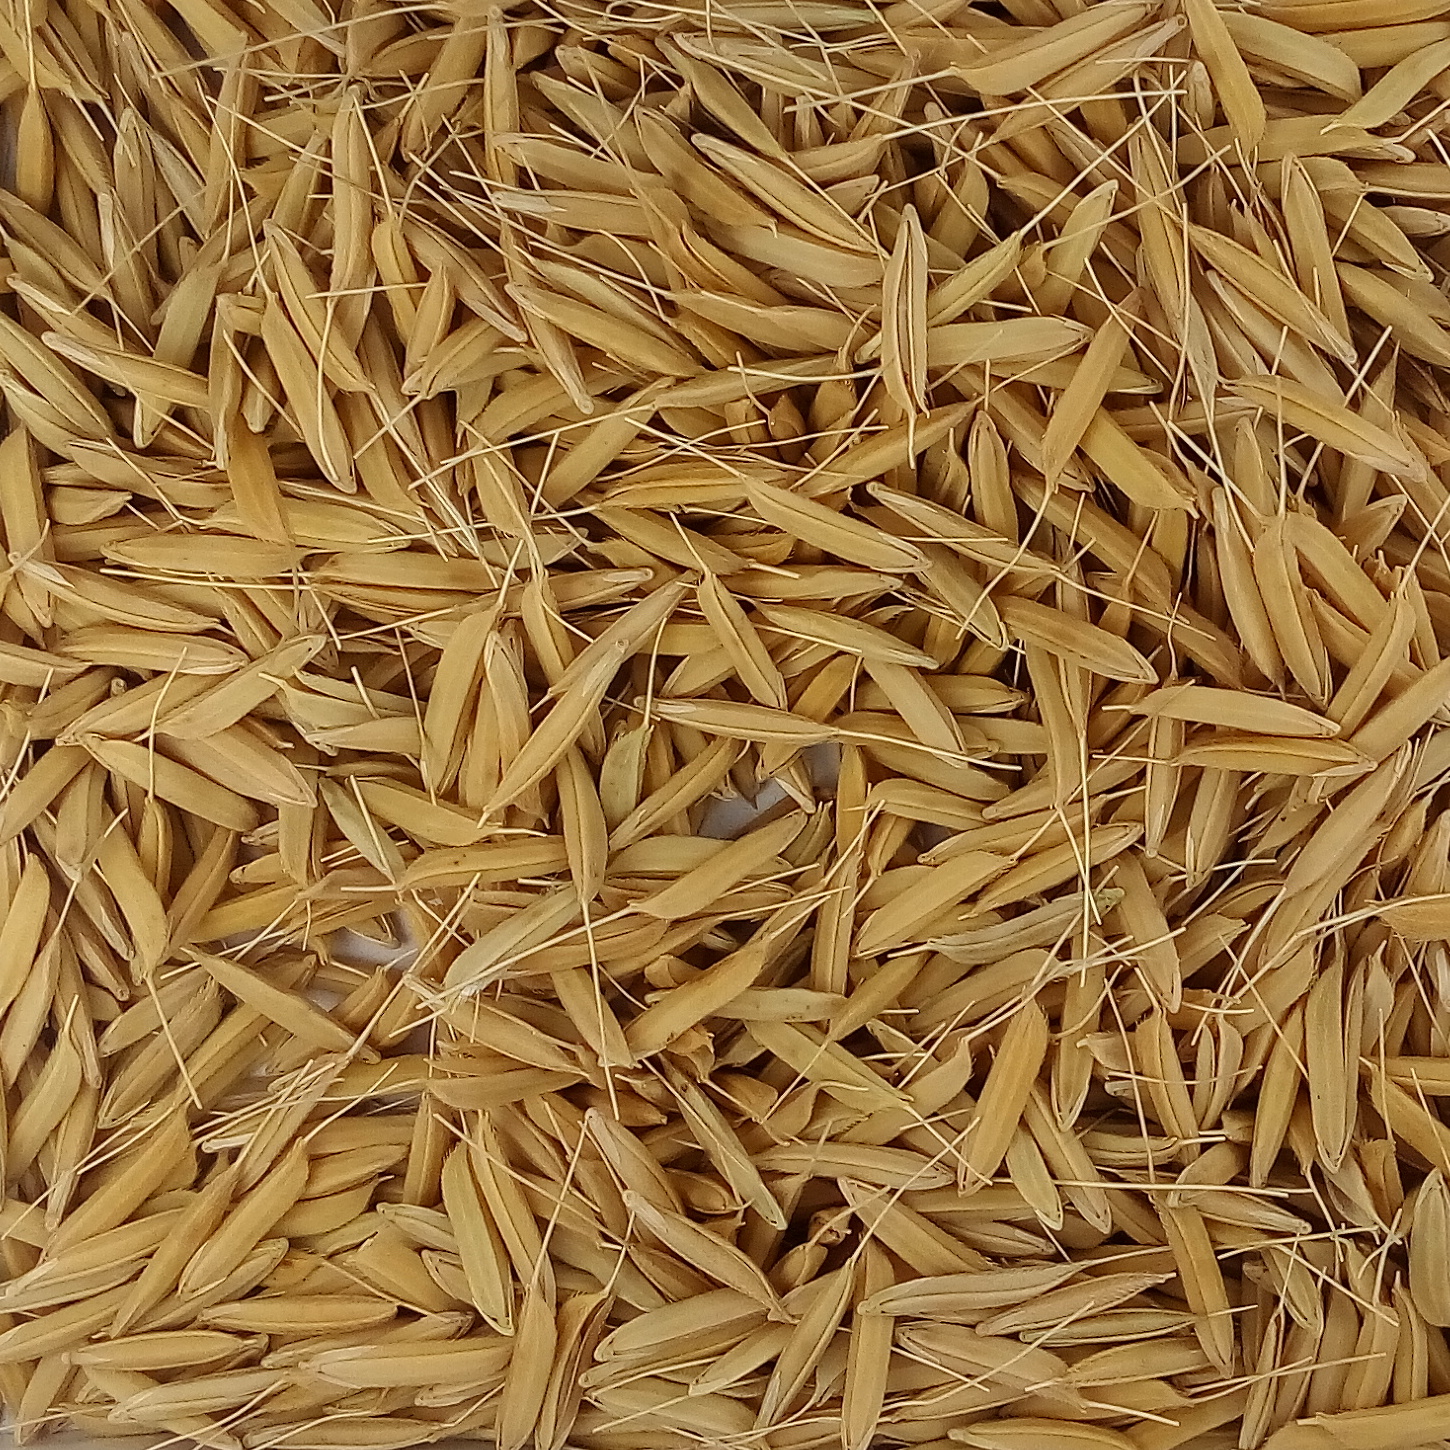
Rice seed variety: PB1